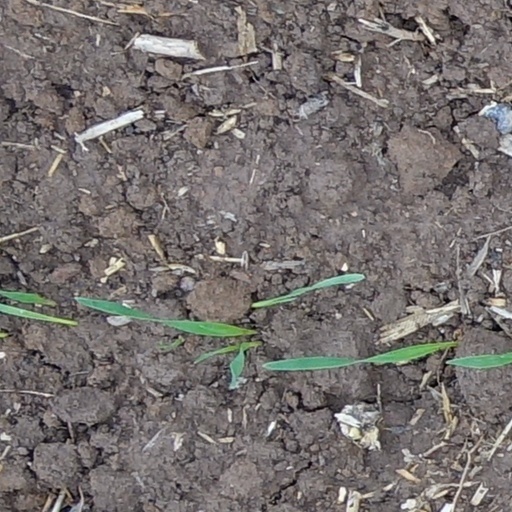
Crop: wheat